Siobhan Chamberlain

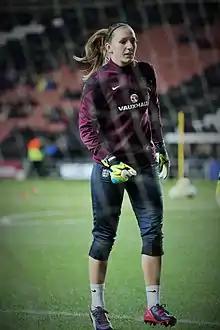
Chamberlain warming up for England in 2015.

Chamberlain progressed through the youth ranks with England before making her senior debut against the Netherlands in September 2004. She won her second cap in a record 13–0 win against Hungary.